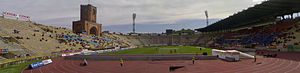
VM i fodbold 1934 / Spillesteder
VM i fodbold 1934 var det andet VM i fodbold og blev afholdt i Mussolinis Italien. FIFA tildelte Italien værtsskabet ved et møde i Zürich i september 1932, idet Italien var den eneste ansøger. Værtslandet Italien blev den anden verdensmester gennem tiden ved at slå Tjekkoslovakiet 2-1 i finalen.